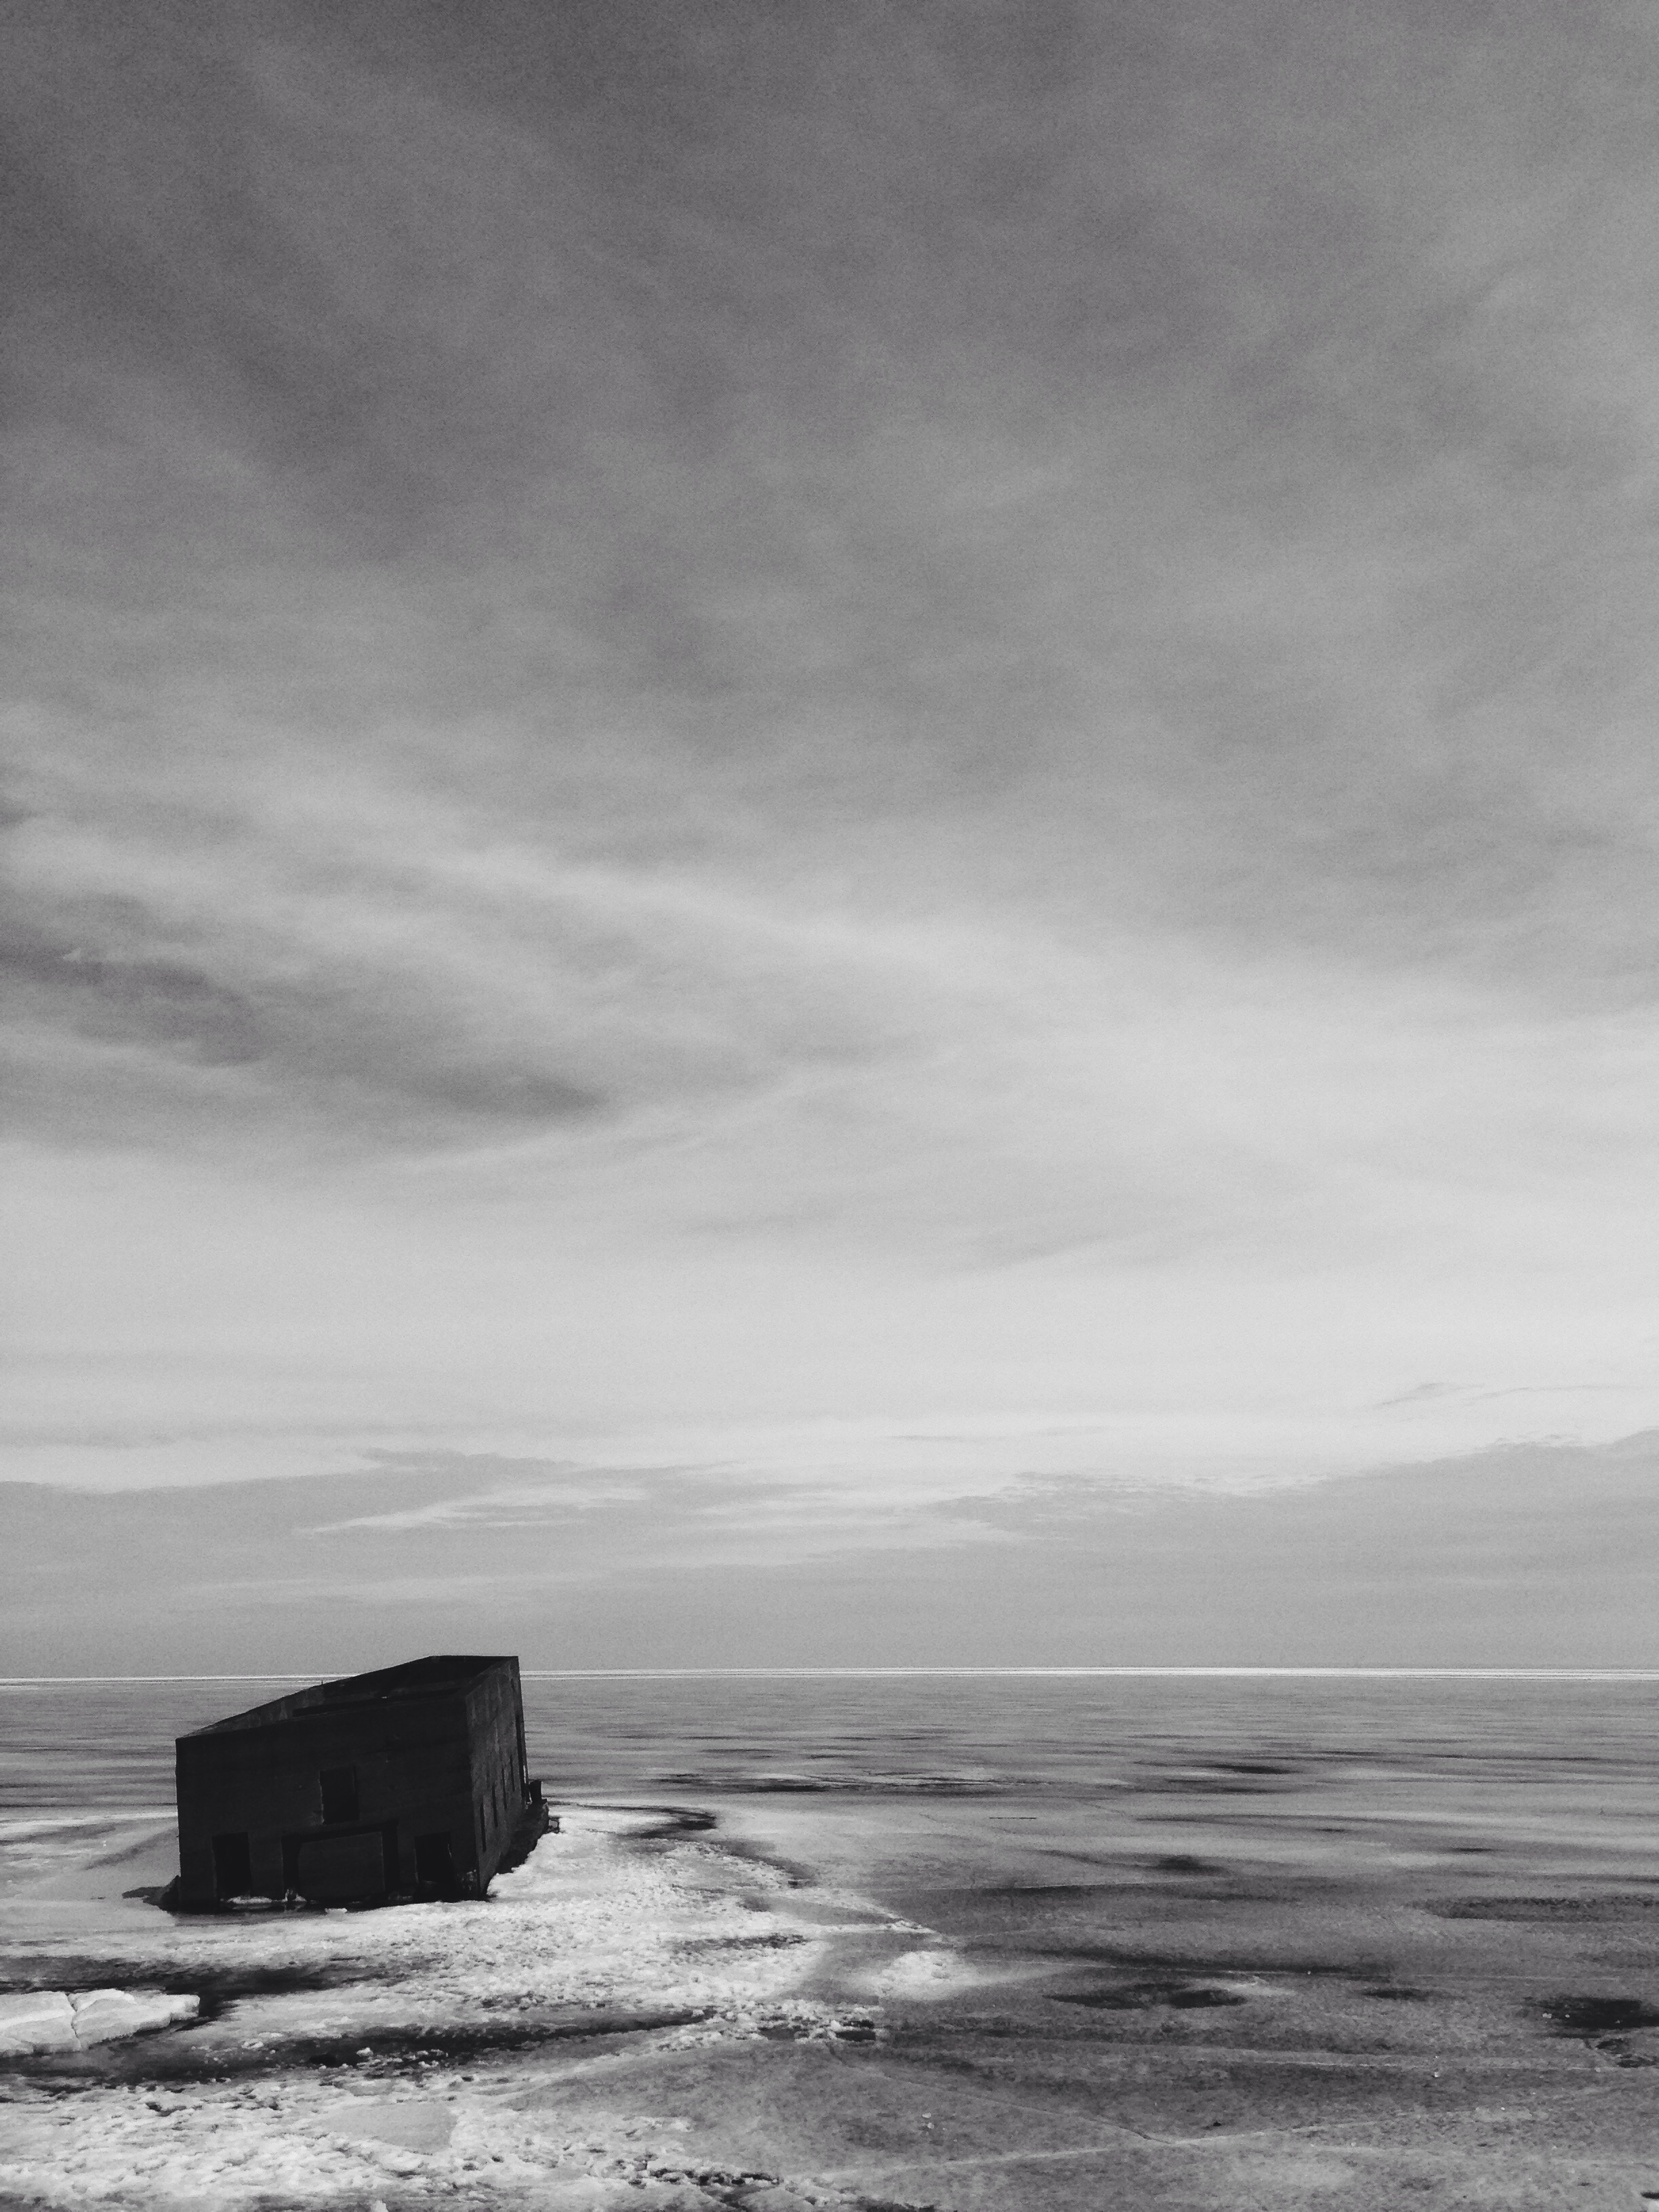
sea, coast, ocean, horizon, cold, winter, cloud, black and white, sky, morning, shore, wave, lake, ice, weather, monochrome, lake superior, monochrome photography, duluth, atmospheric phenomenon, wind wave